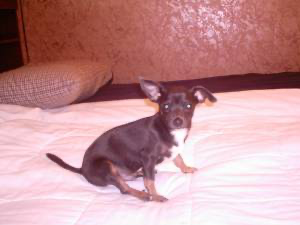
Animal: dog
Breed: chihuahua